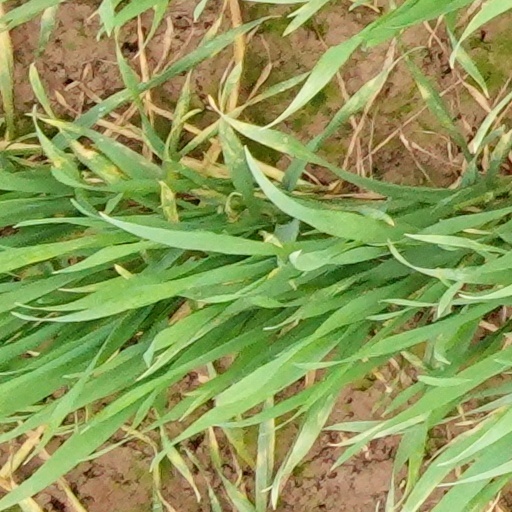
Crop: wheat